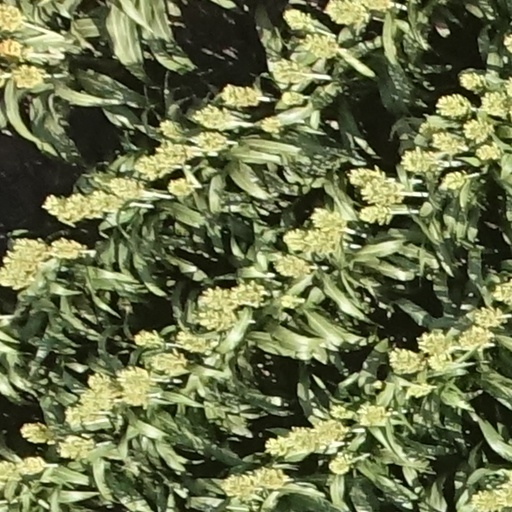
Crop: sorghum